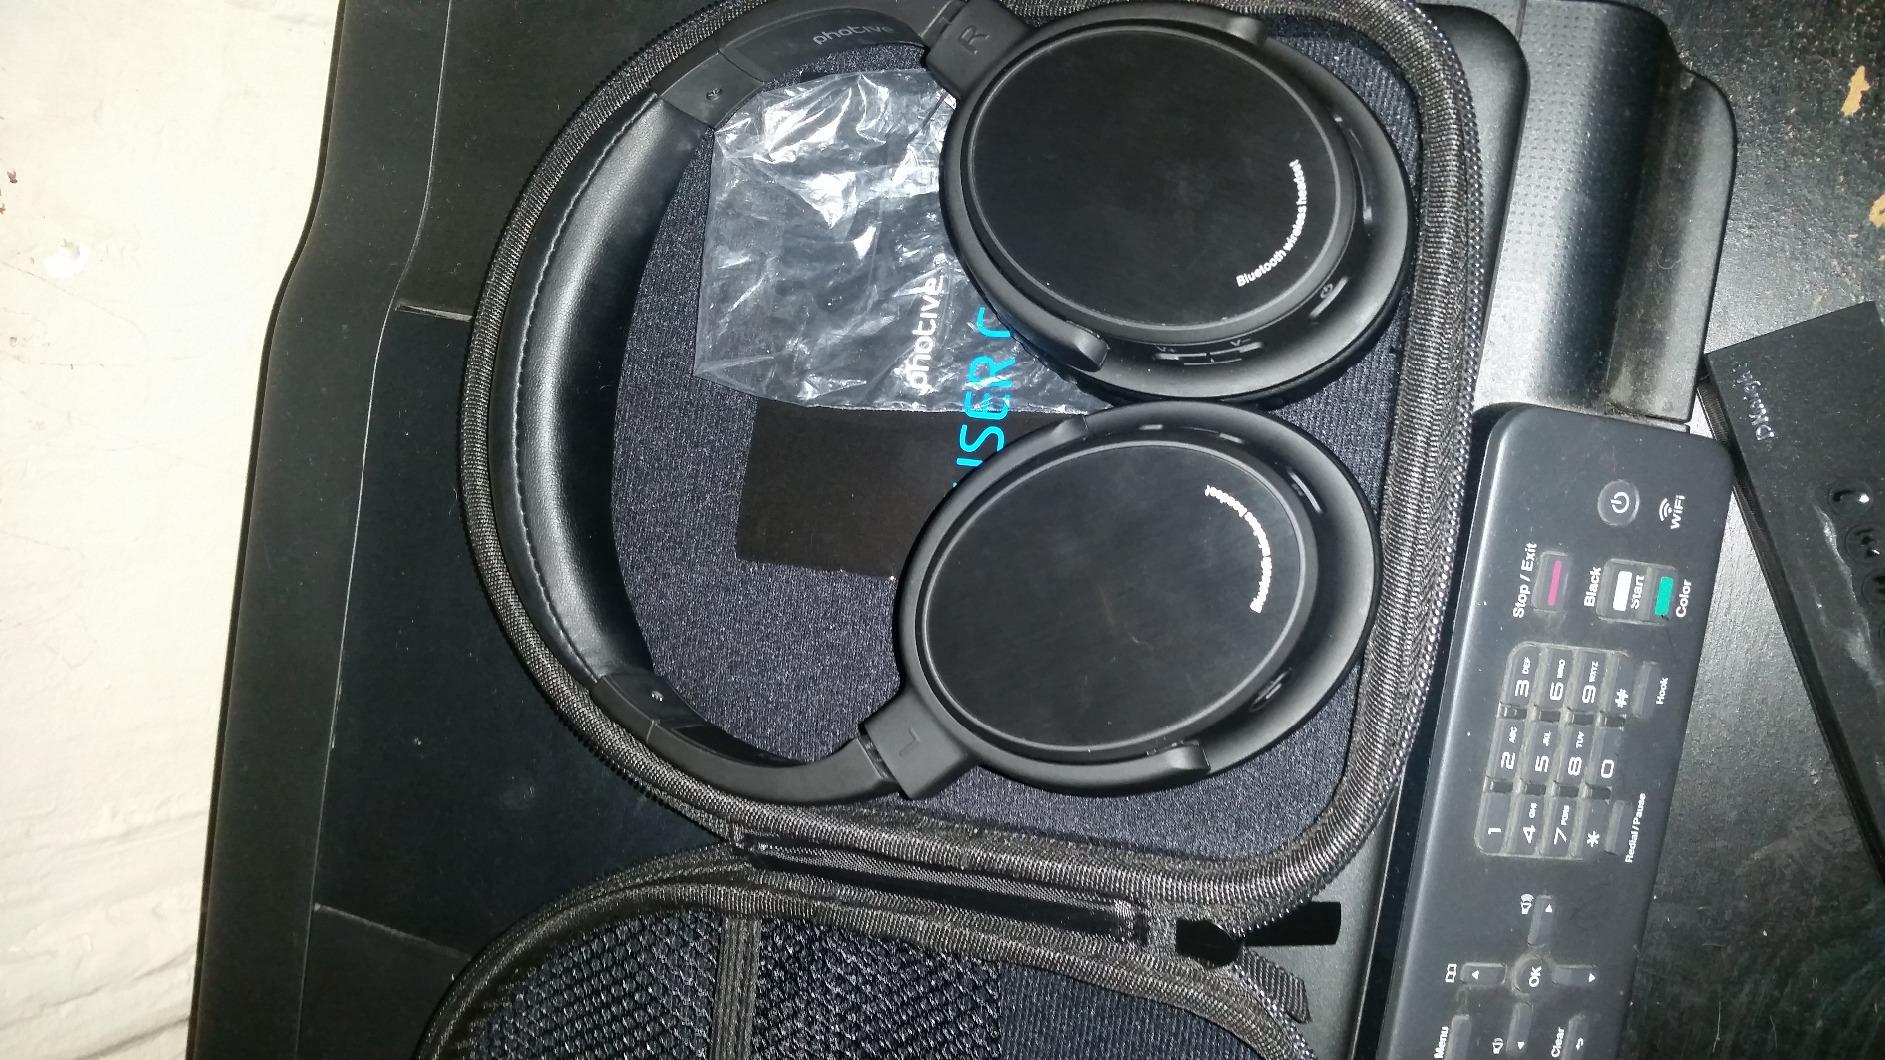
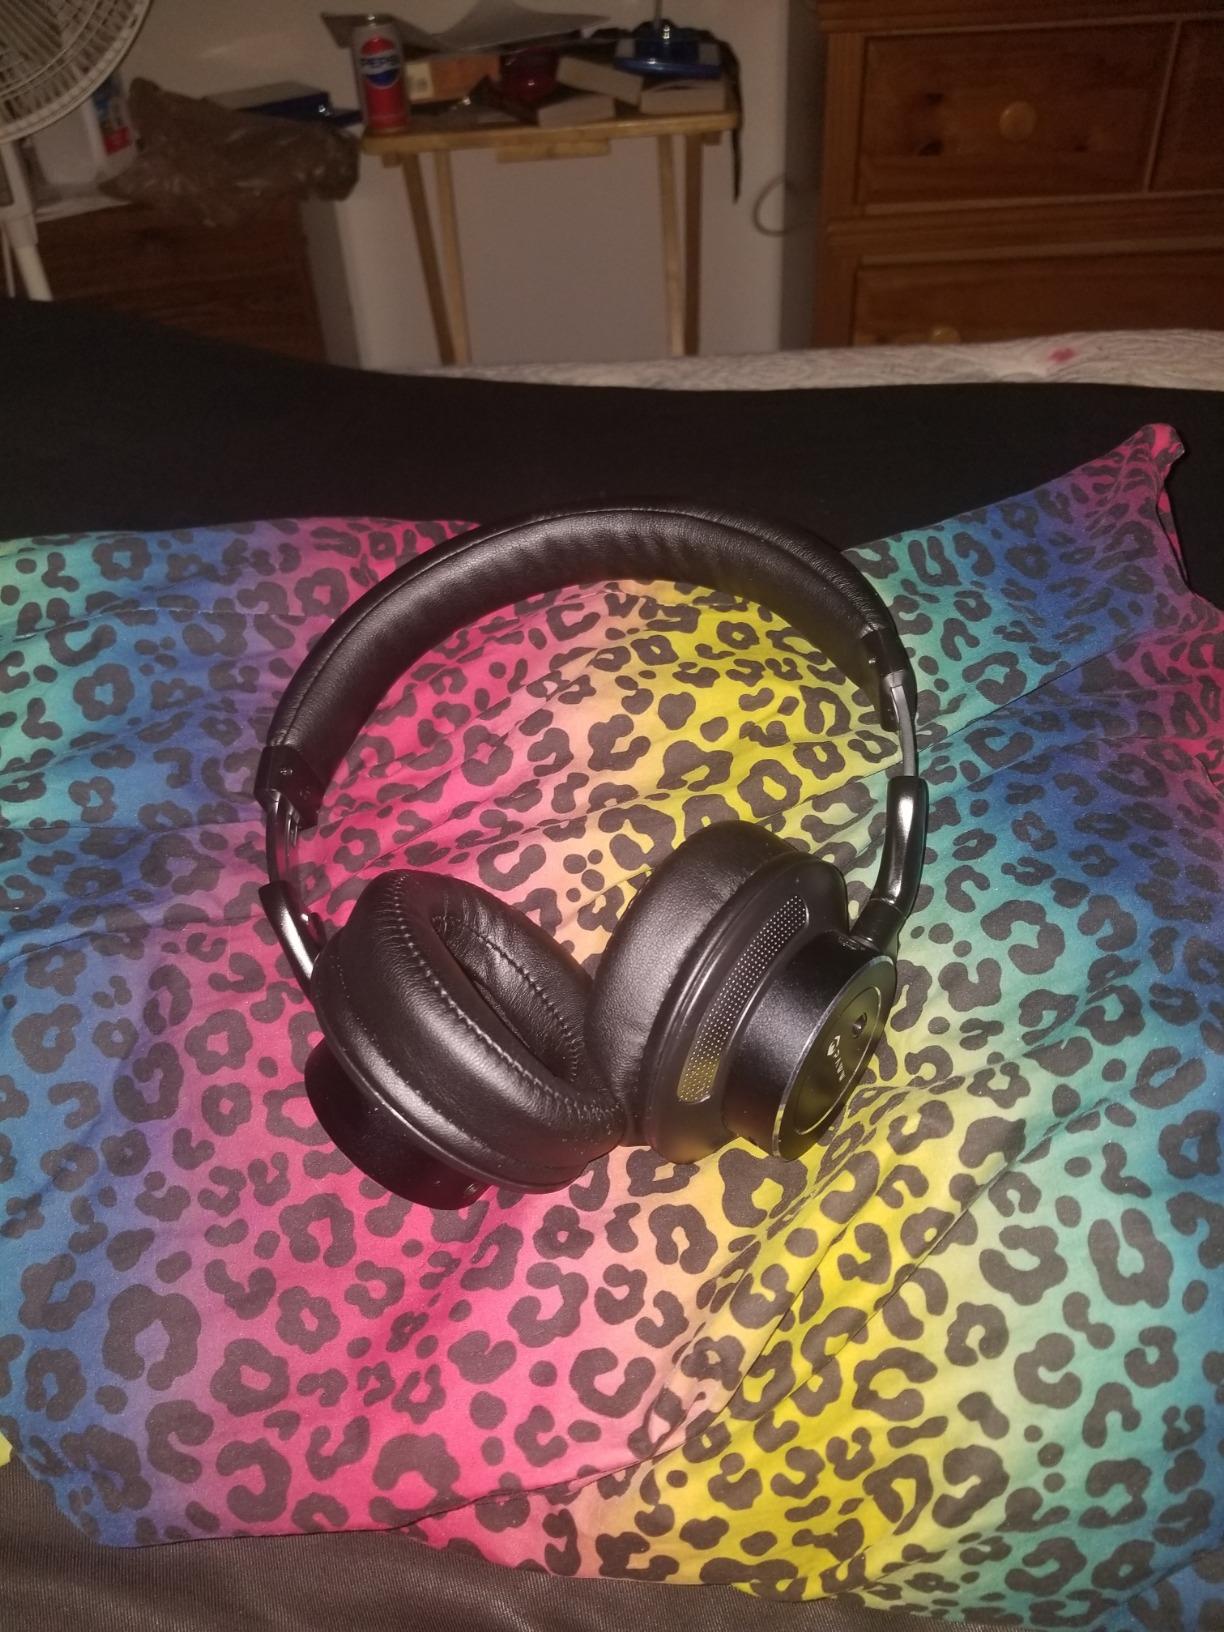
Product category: headphones
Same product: no